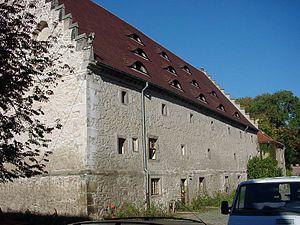
Le château de Giebichenstein est un château fort du faubourg de Giebichenstein, à Halle en Saxe-Anhalt. Il se dresse à 87 m au dessus du niveau de la mer et fait partie de la Straße der Romanik. Cette forteresse a été l'une des premières édifiées par les Ottoniens le long de la vallée de la Saale : aussi la cité de Halle possède-t-elle, avec Giebichenstein et le Moritzburg le château le plus ancien et le château le plus récent de cette vallée. Wilhelm Grimm, en cure à Halle, y a résidé en 1809. Il abrite depuis 1915 une école d'arts plastiques réputée.